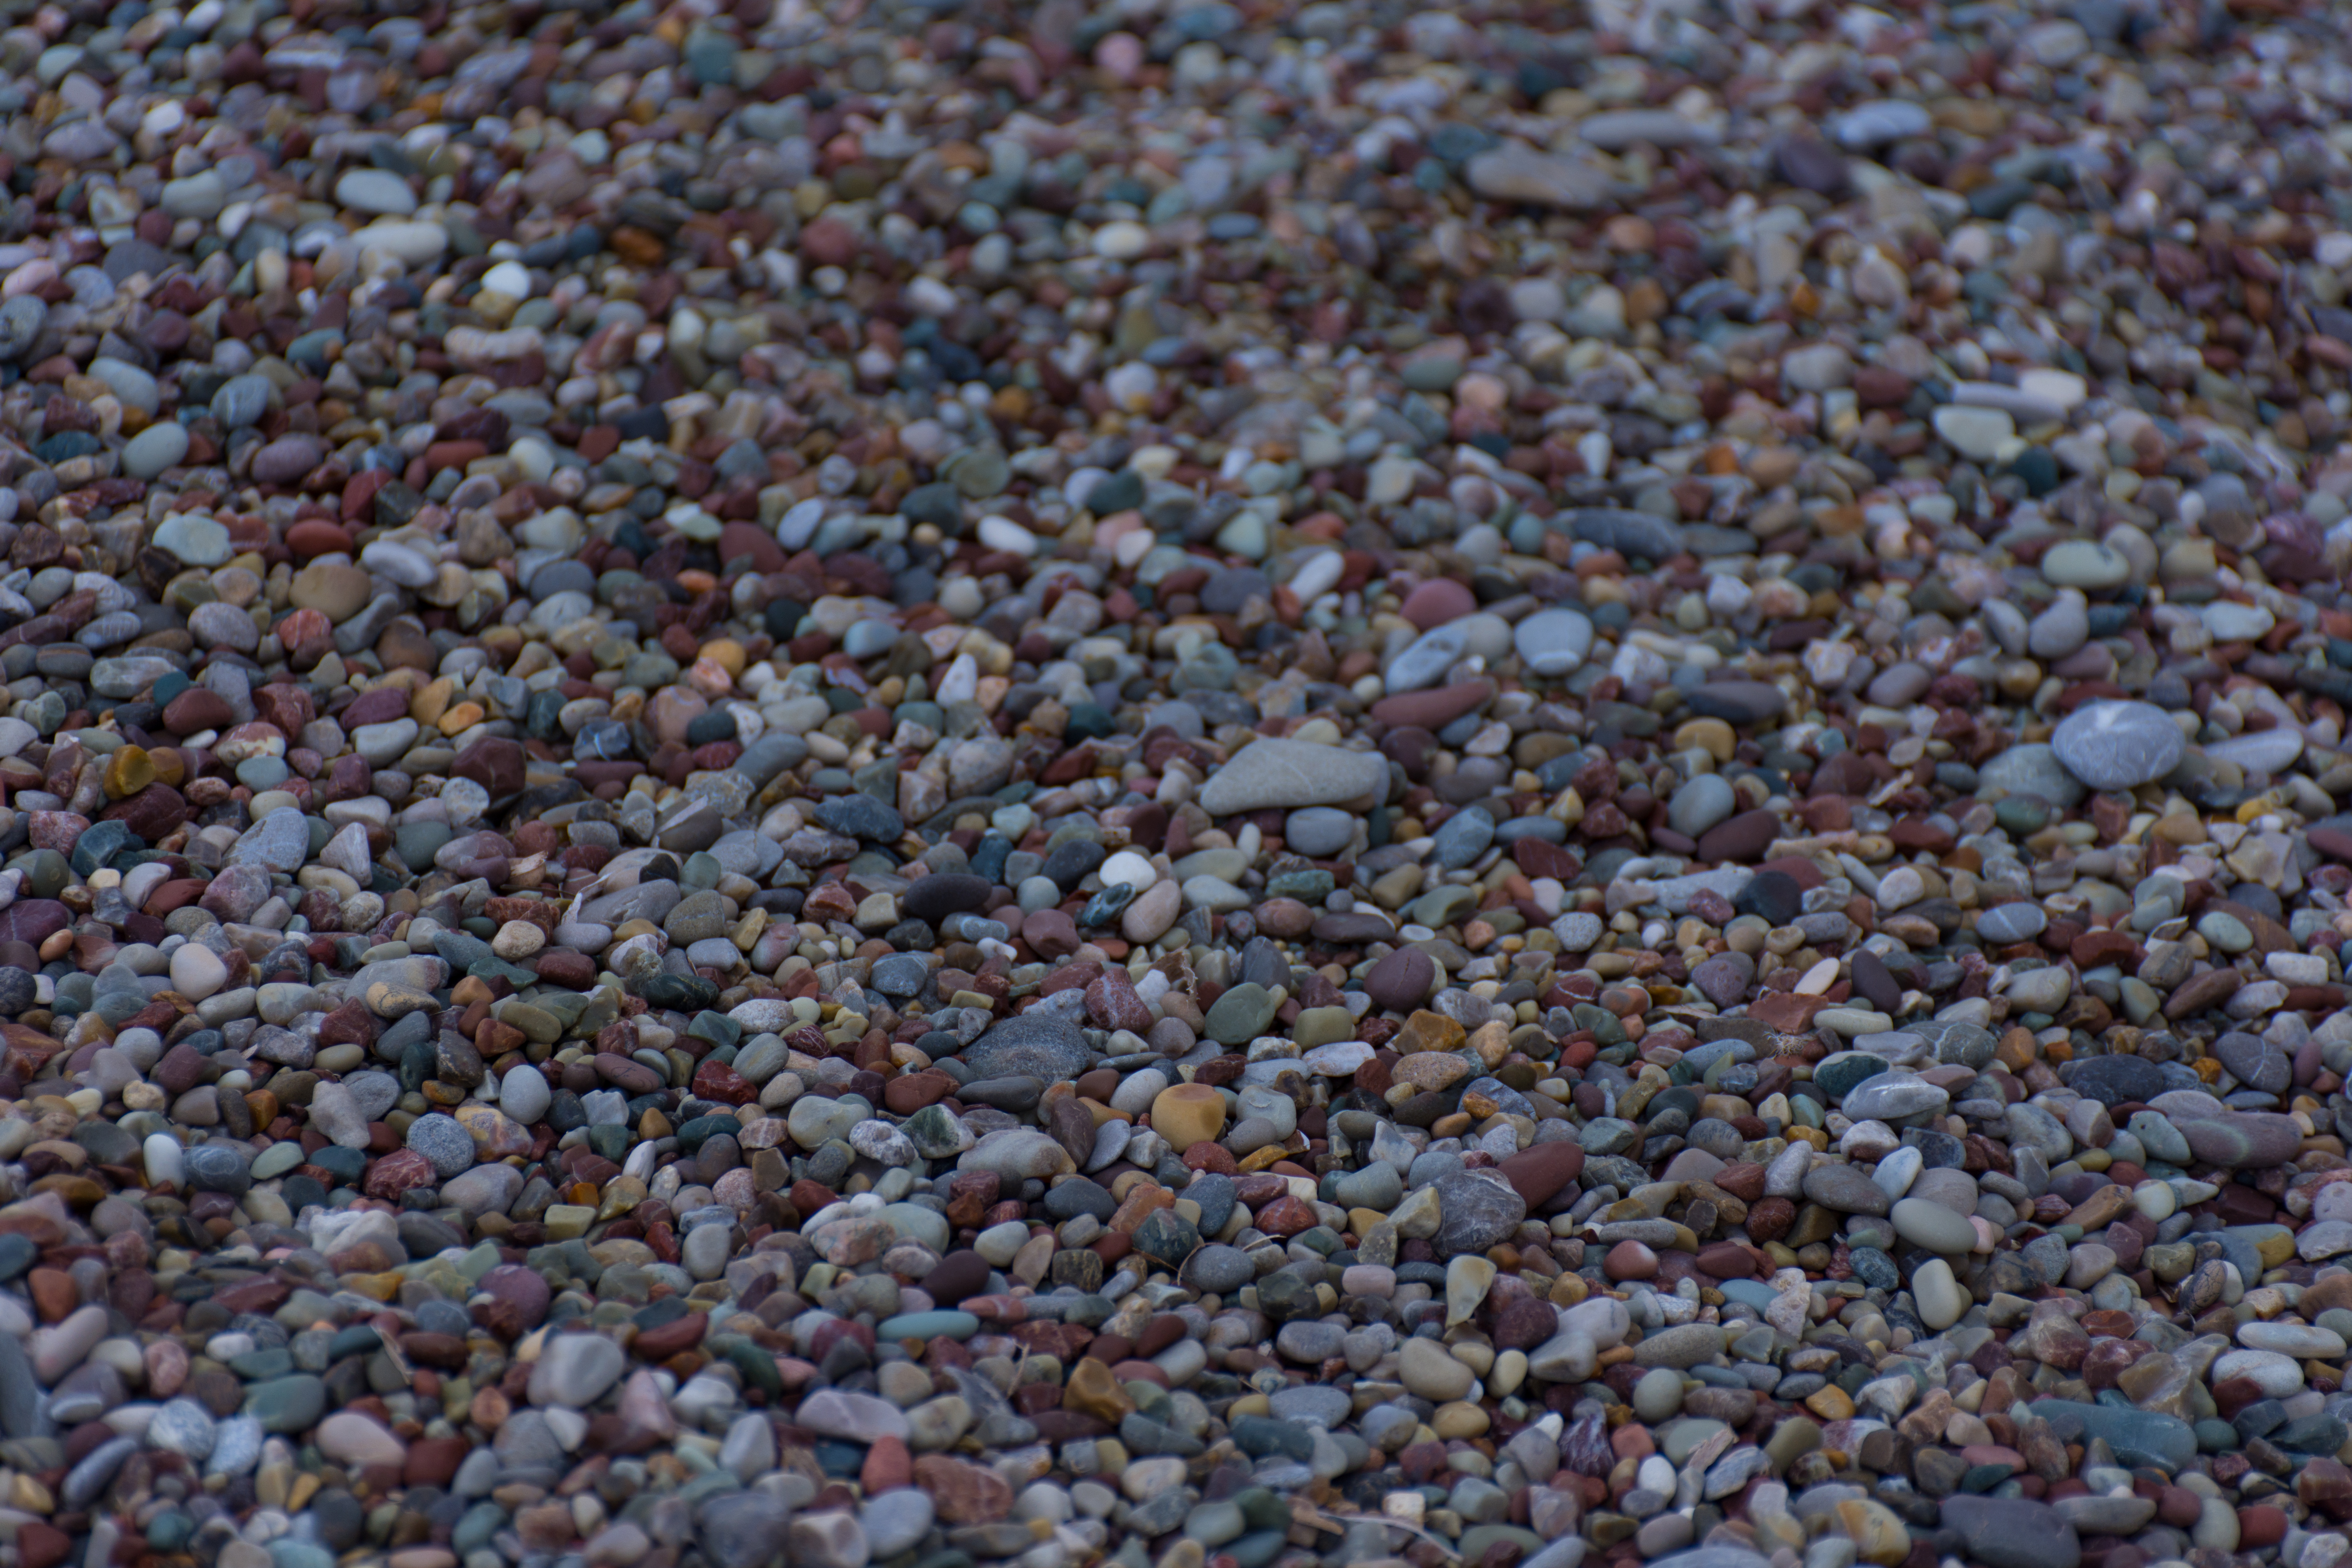
nature, sky landscape, sea, ocean, mediterranean, beach, cyprus, paphos, gravel, pebble, rock, material, rubble, mixture, grass